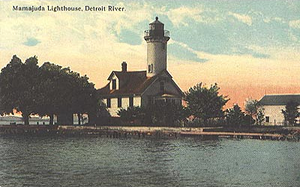
Ancien phare de l'île de Mamajuda, dans la rivière Détroit
Mamajuda Island, parfois Mammy Judy Island, a été un îlot dans la rivière Détroit, aux Etats-Unis. Il se trouvait immédiatement à l'est de la pointe nord de Grosse île, et environ 150 mètres à l'ouest de la frontière canadienne. Plus petite des îles répertoriées dans la rivière, elle relevait administrativement du township de Grosse île, dans le comté de Wayne, au Michigan. Elle disparait dans les années 1950, avec le phare qu'elle portait.
Cette liste des îles englouties recense, classifie et illustre les îles connues, nommées et notoires qui ont par la suite disparu de la carte.